U Wear It Well (Canada's Drag Race)

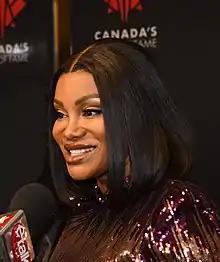
Traci Melchor ("pictured in 2022") is a guest host.

For the maxi challenge the final top three queens, Priyanka, Rita Baga, and Scarlett Bobo, will write and record verses for a remix of RuPaul's "U Wear It Well", then learn choreography and perform the remix on the main stage. They also get interviewed by Jeffrey and Traci. The song, subtitled the Queens of the North Ru-Mix, was released on September 19, 2020 by World of Wonder Productions for streaming and digital download. After a lip sync performance of the remix the top three queens walk the runway a final time with the category "Coronation Eleganza". After final critiques they return to the workroom and are greeted by the eliminated queens. Back on the runway the eliminated queens walk the runway in their "Coronation Eleganza" before the top three queens are told they will all be lipsyncing for the crown.